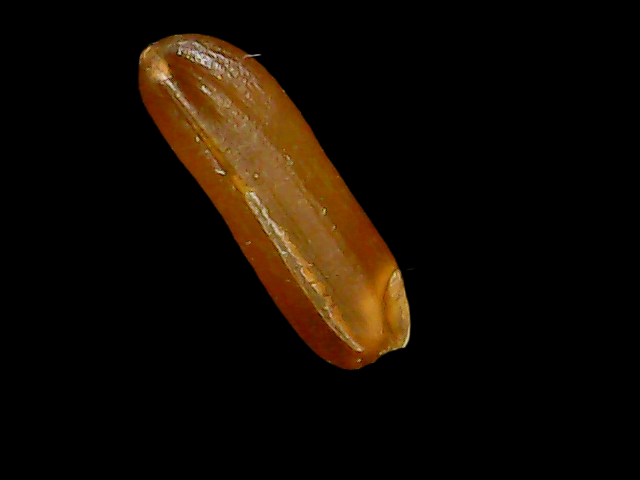
Rice variety: Binadhan20